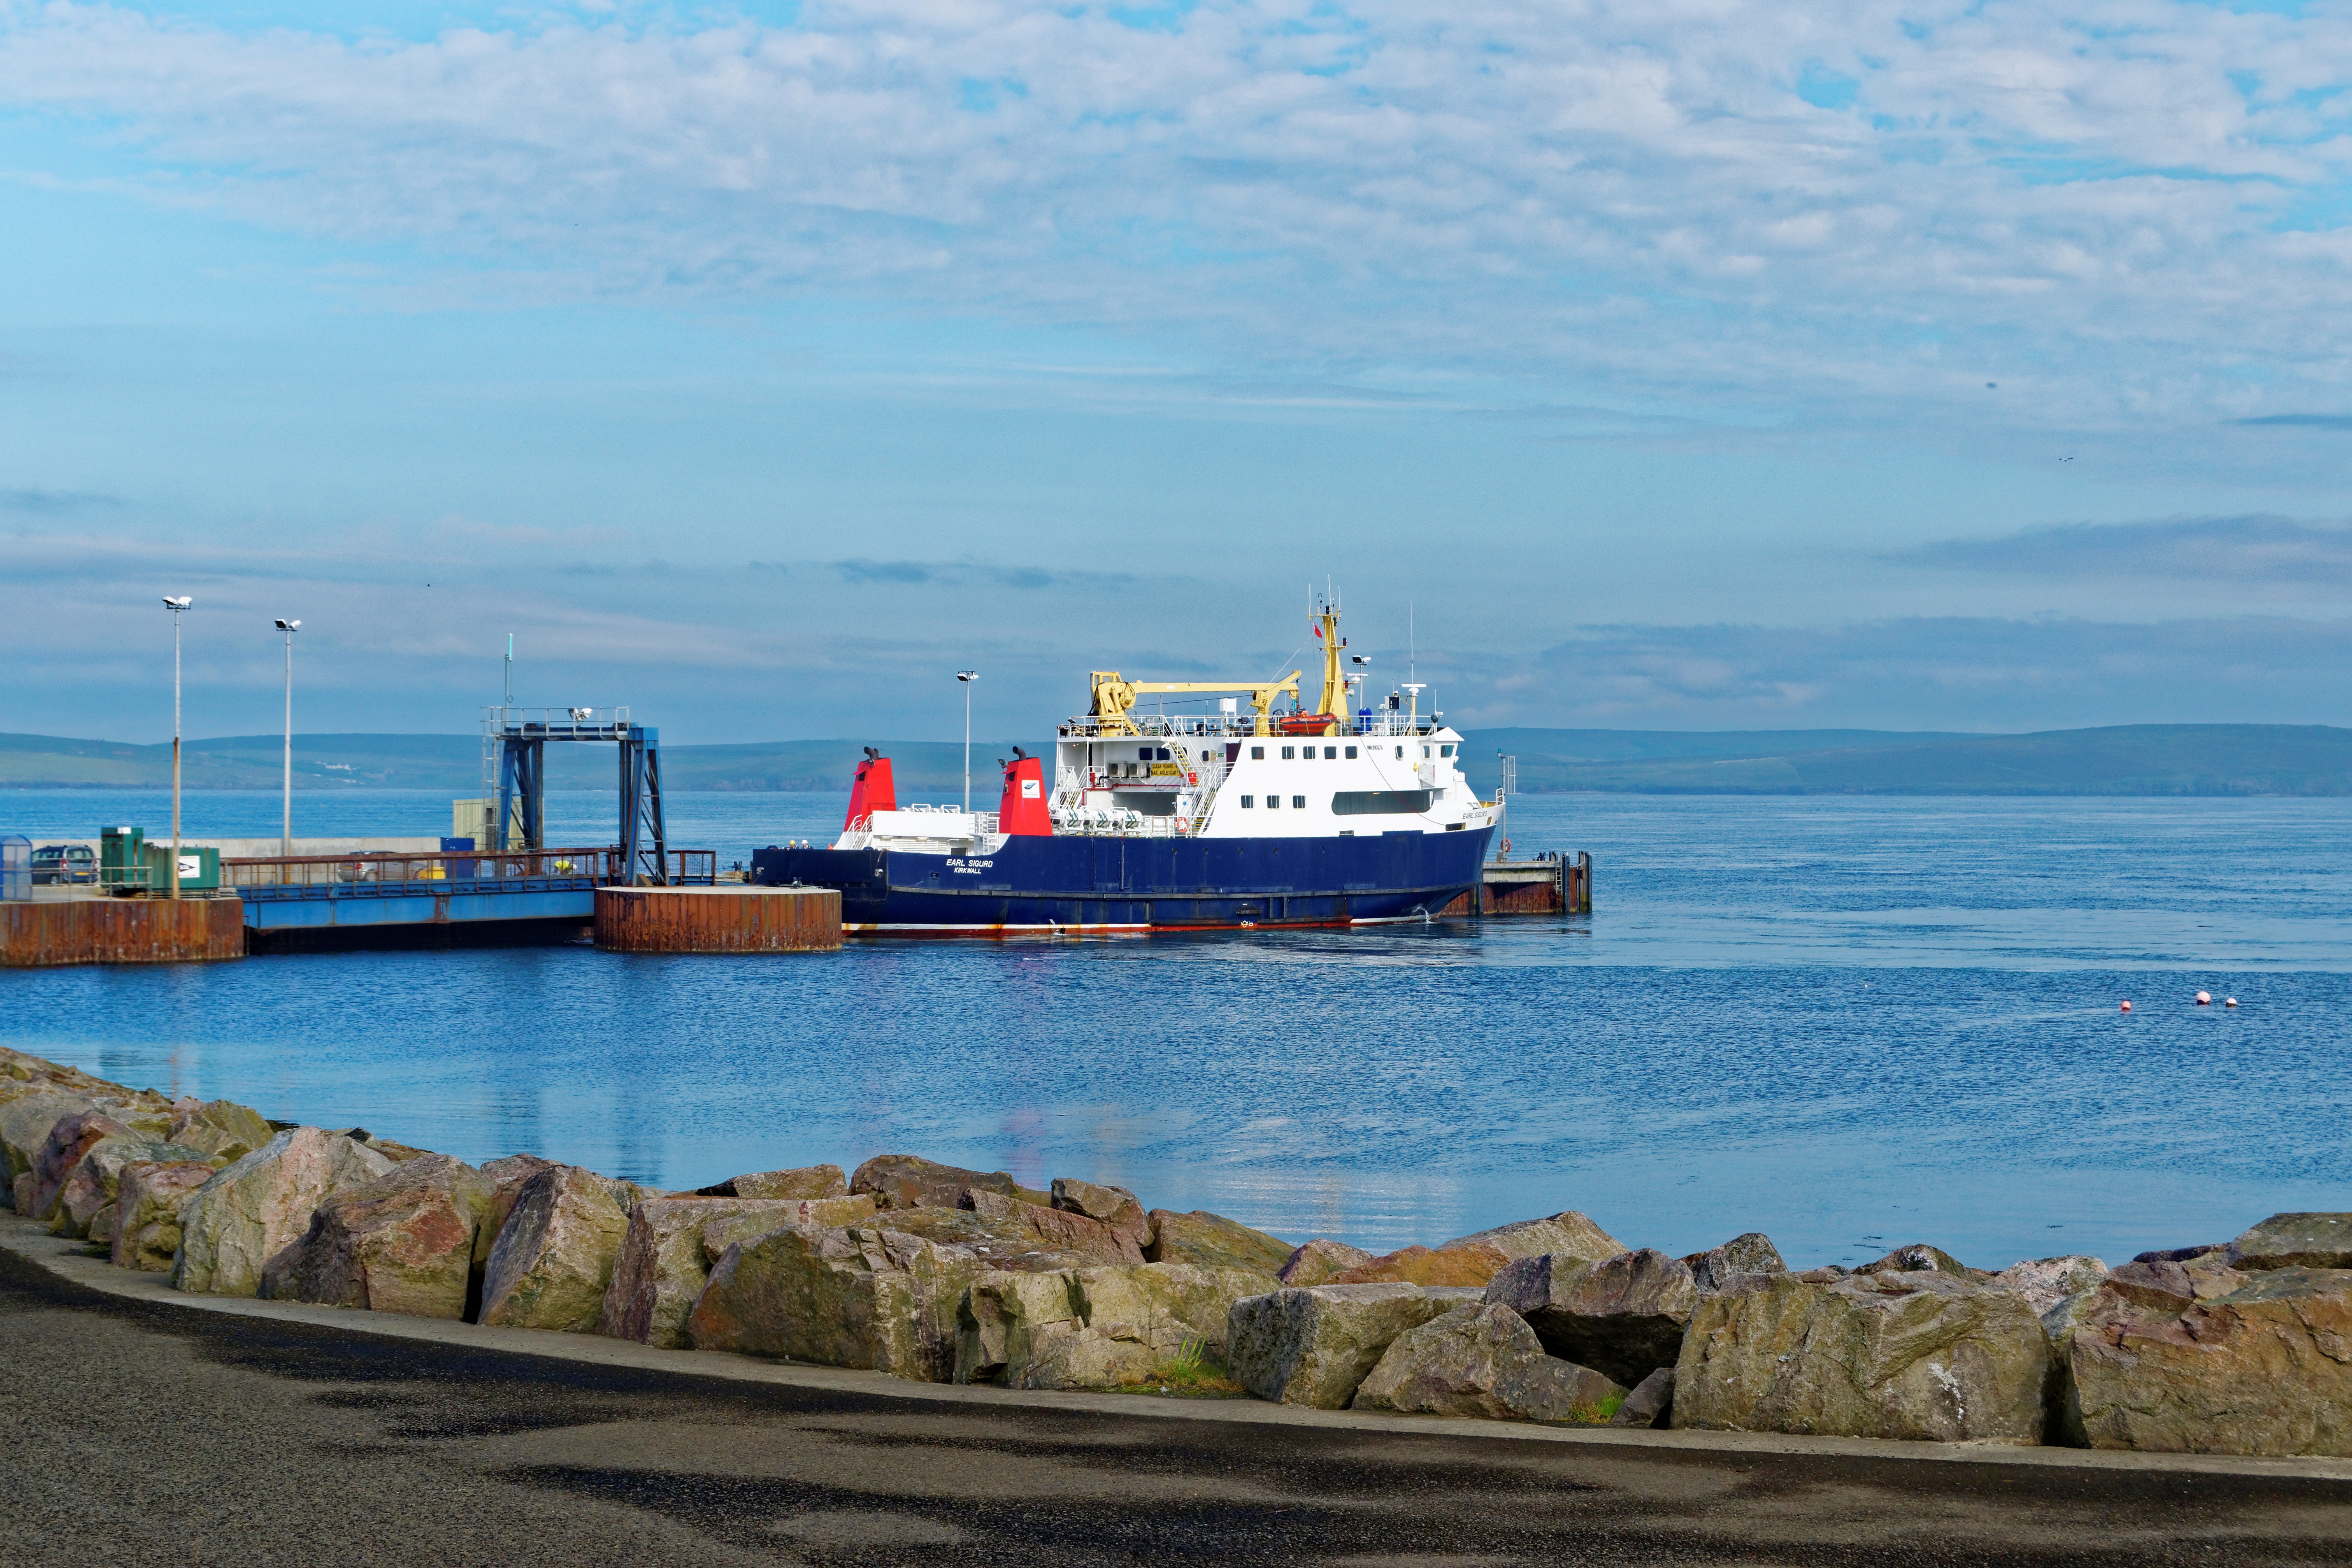
sea, coast, water, ocean, dock, people, boat, car, pier, ship, travel, transportation, transport, europe, vehicle, bay, harbor, harbour, port, tourism, cargo ship, waterway, ferry, clouds, nautical, terminal, infrastructure, channel, tugboat, watercraft, container ship, passenger ship, car ferry, freight transport, ferry port